Nasi bakar
Also known as:
ar - Arabic: ناسي باكار
fr - French: Nasi bakar
id - Indonesian: Nasi bakar
jv - Javanese: Sega bakar
min - Minangkabau: Nasi baka
my - Burmese: နာဆီ ဘာကာ
Category: rice (roasted rice)
Cuisine: Indonesian
Associated cuisines: Indonesian
Area: Indonesia
Countries: Indonesia
Region: South Eastern Asia

The dish is steamed rice seasoned with spices, wrapped in banana leaves, and grilled over charcoal. The banana leaf imparts a unique aroma to the rice. Variants include ingredients like fried chicken, beef, anchovy, fish, shrimp, mushrooms, tempeh, tofu, and salted duck egg.

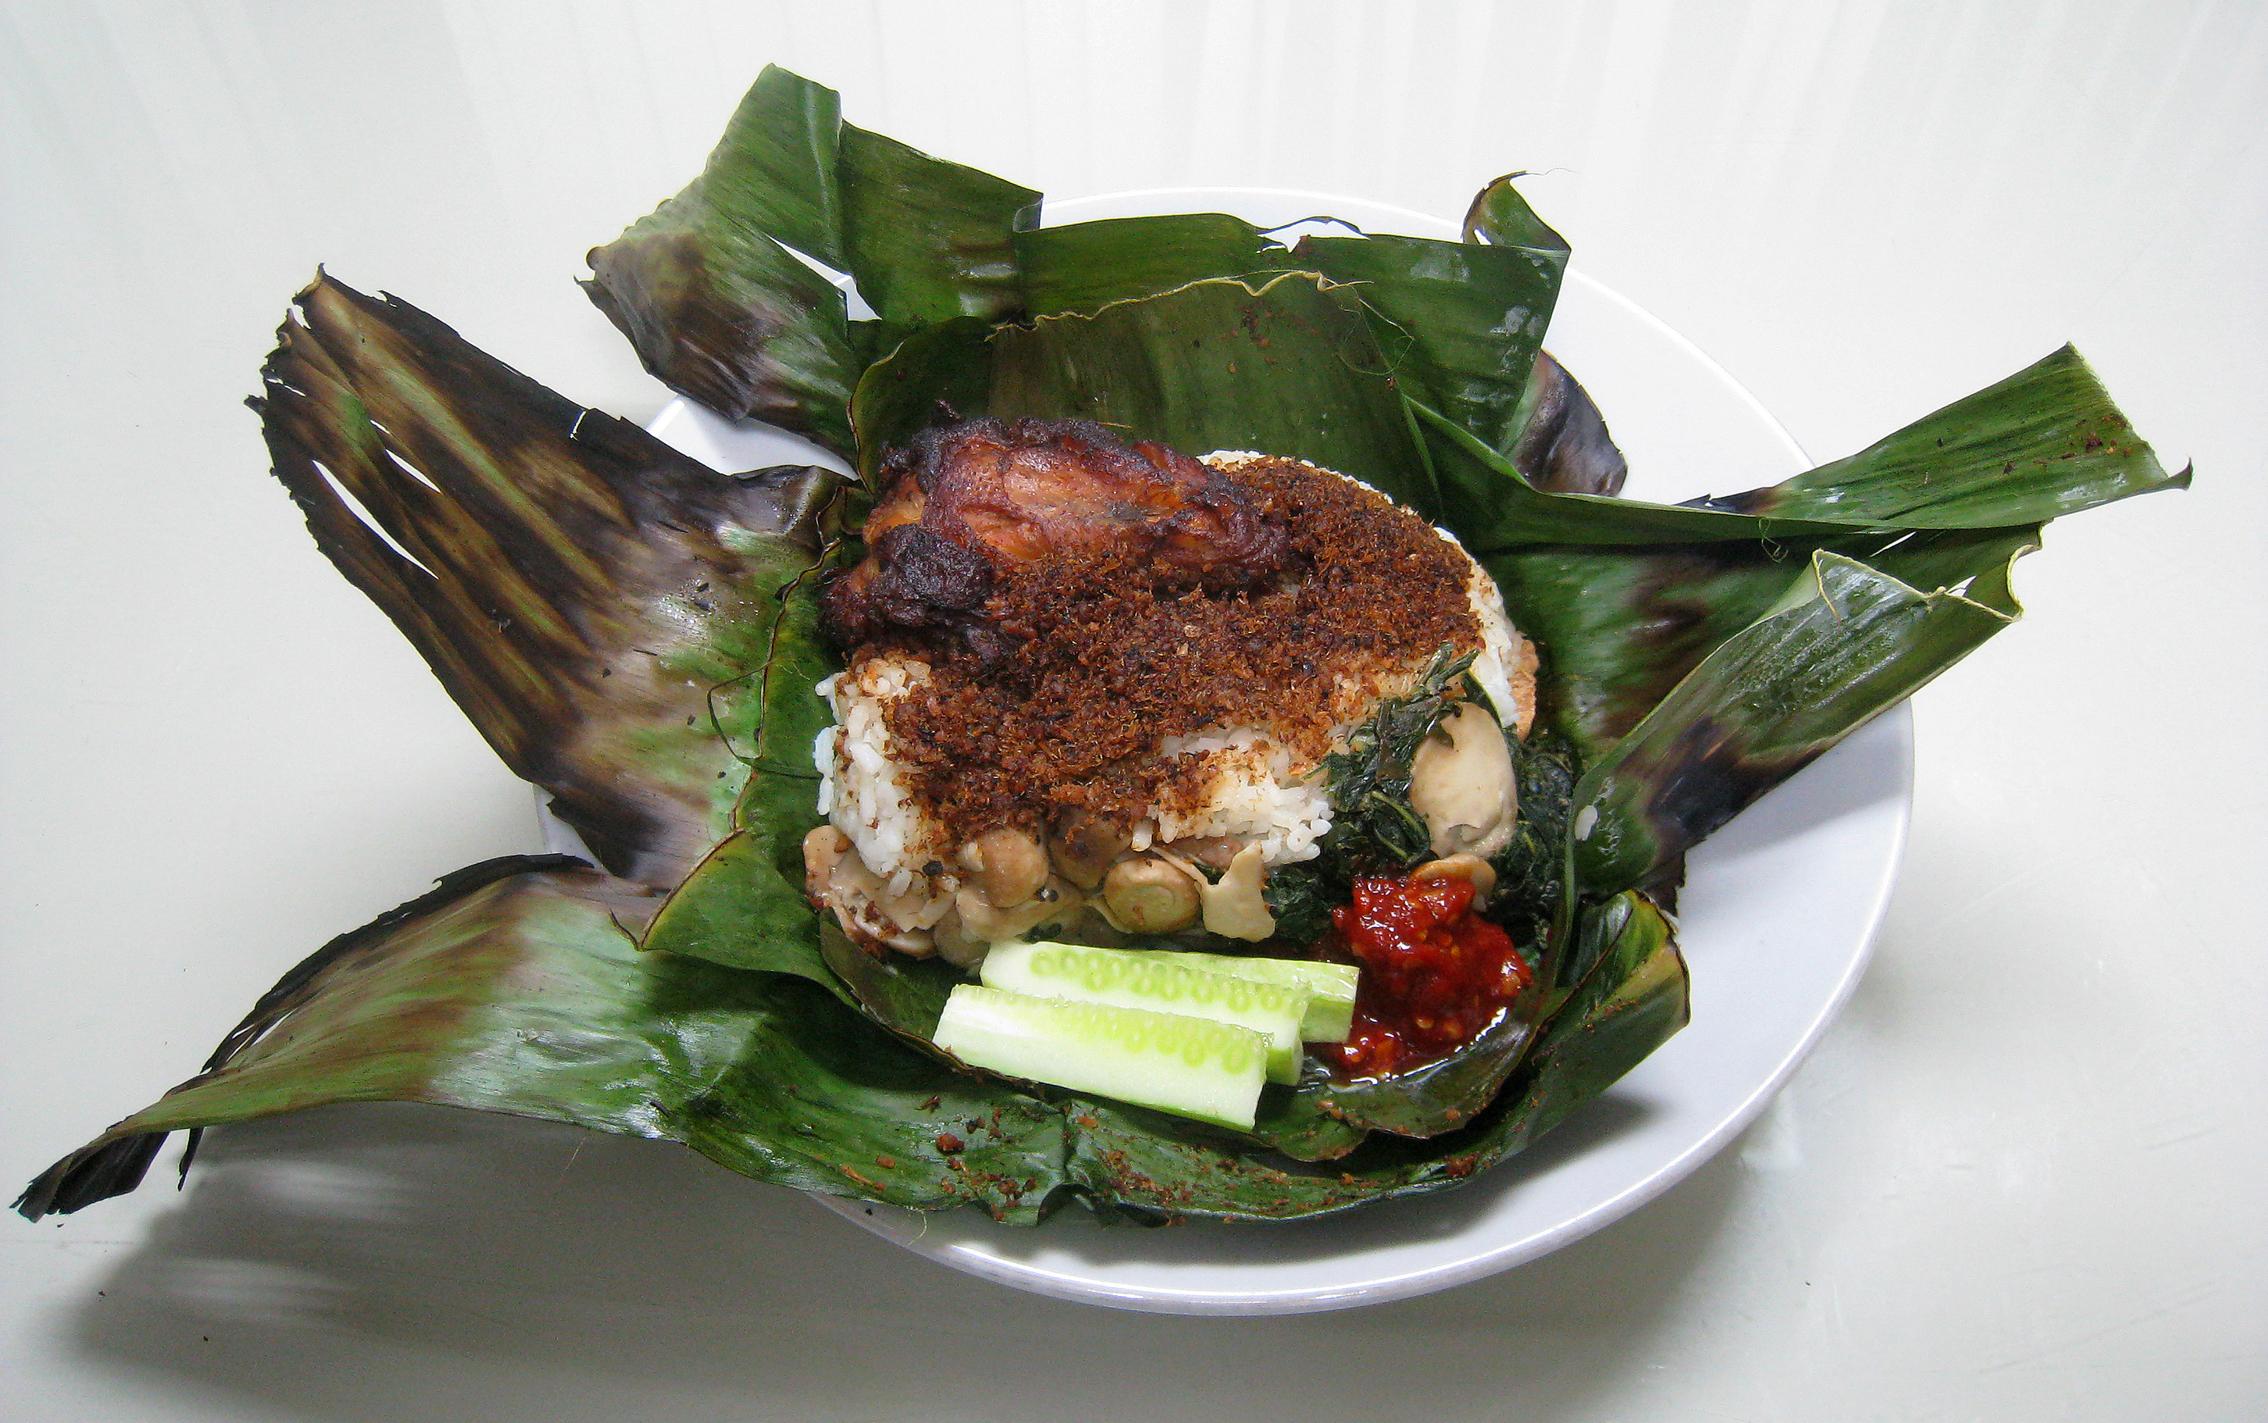
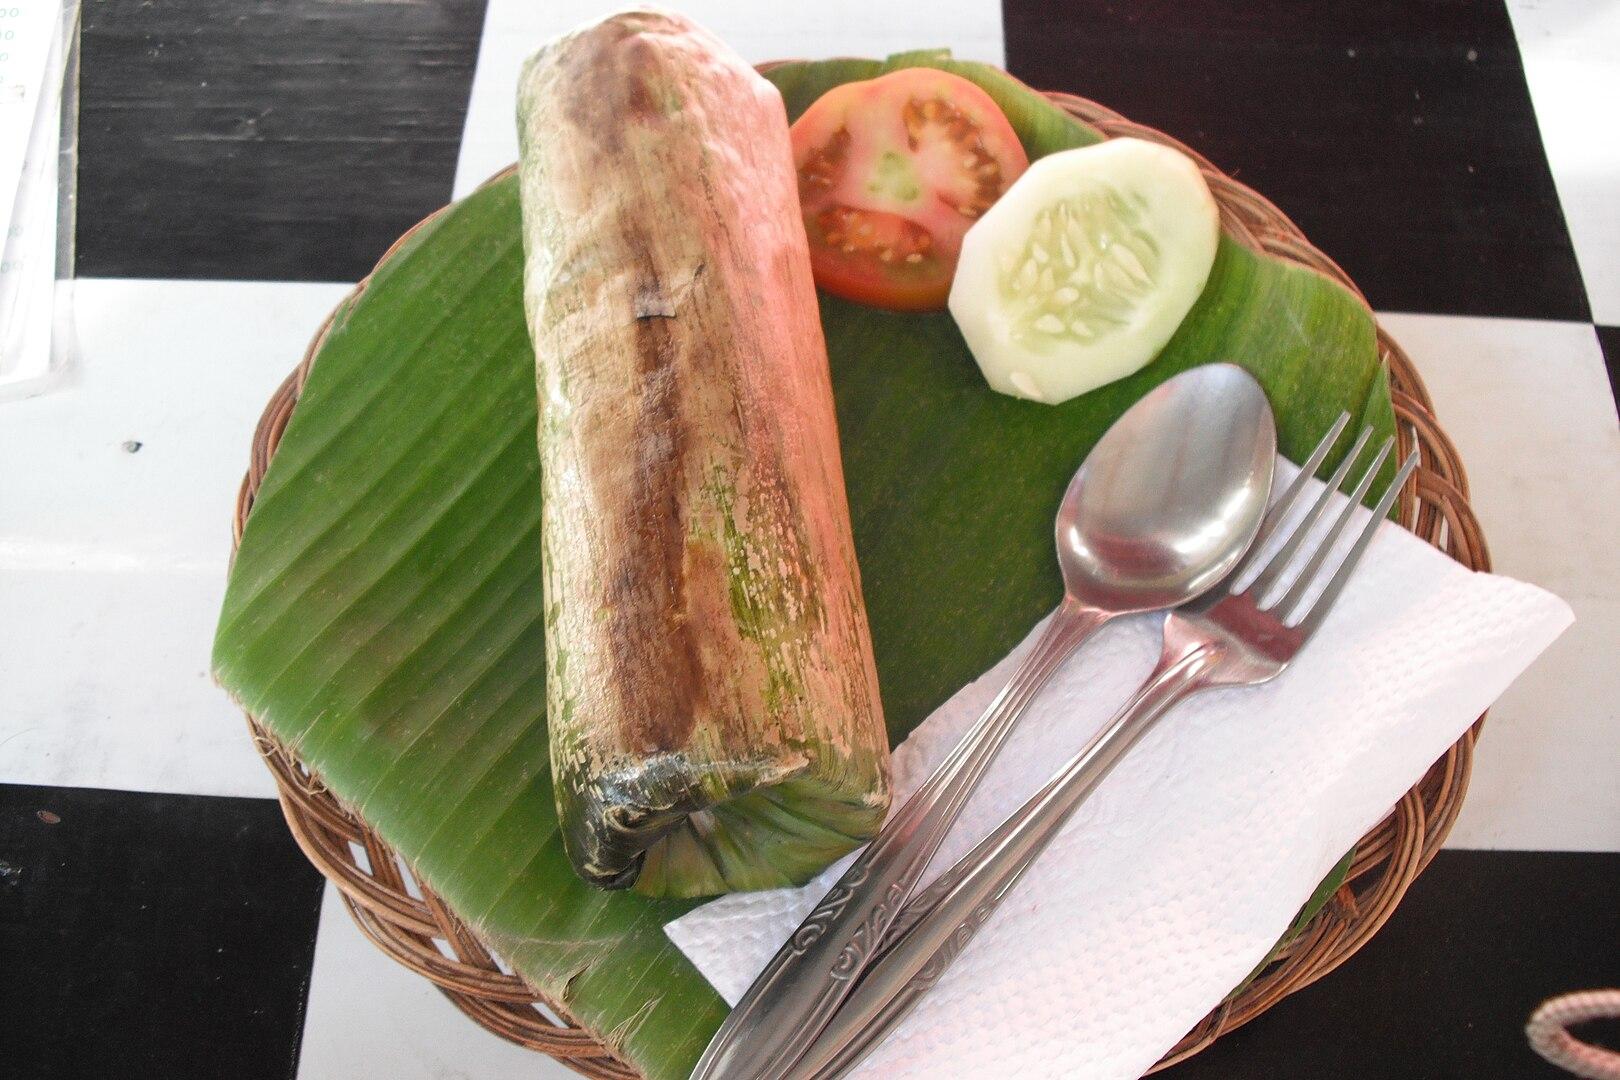
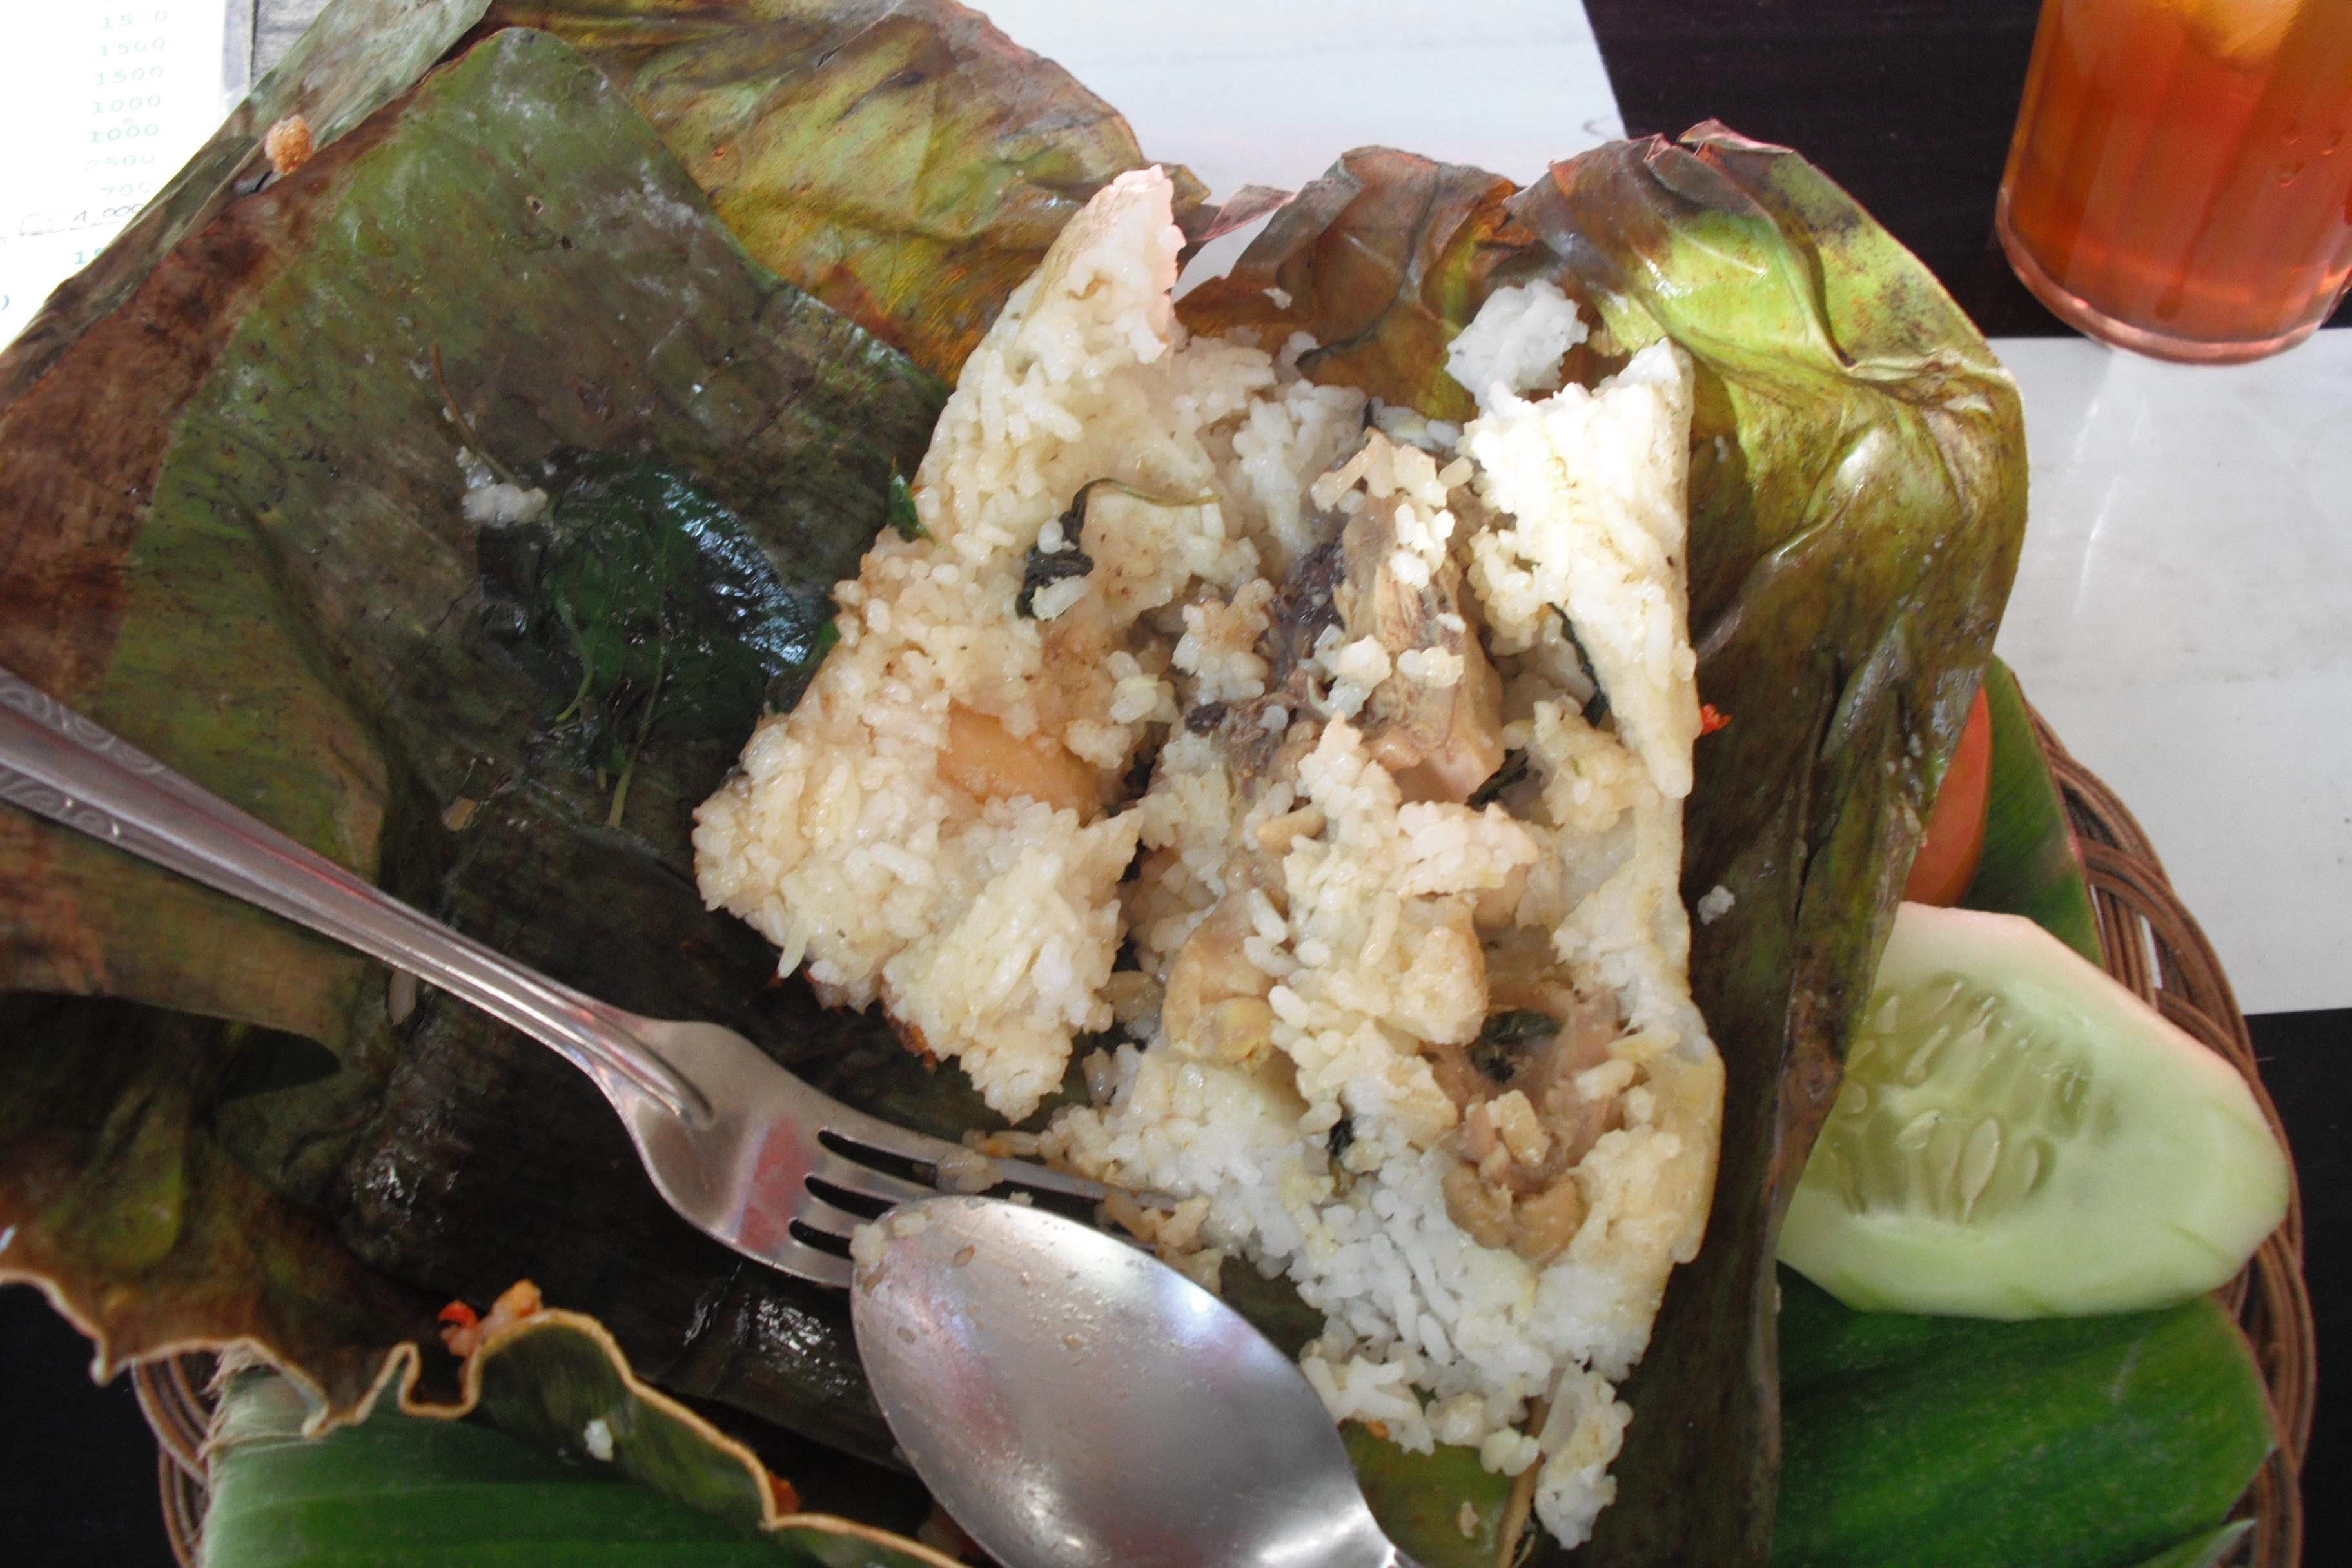
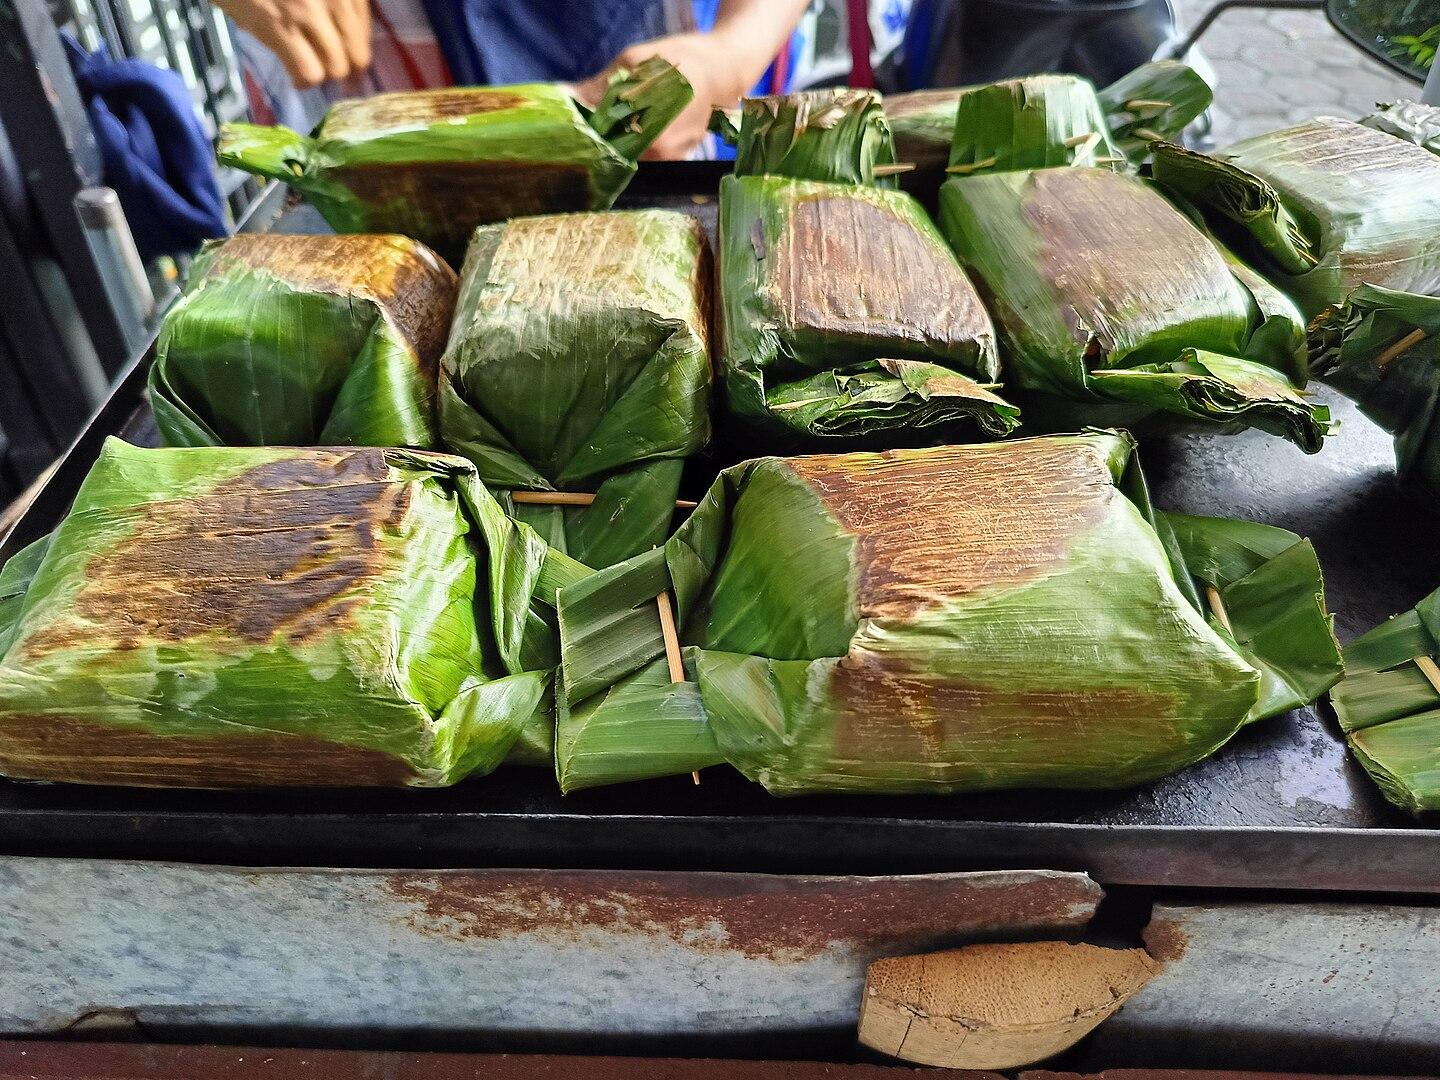
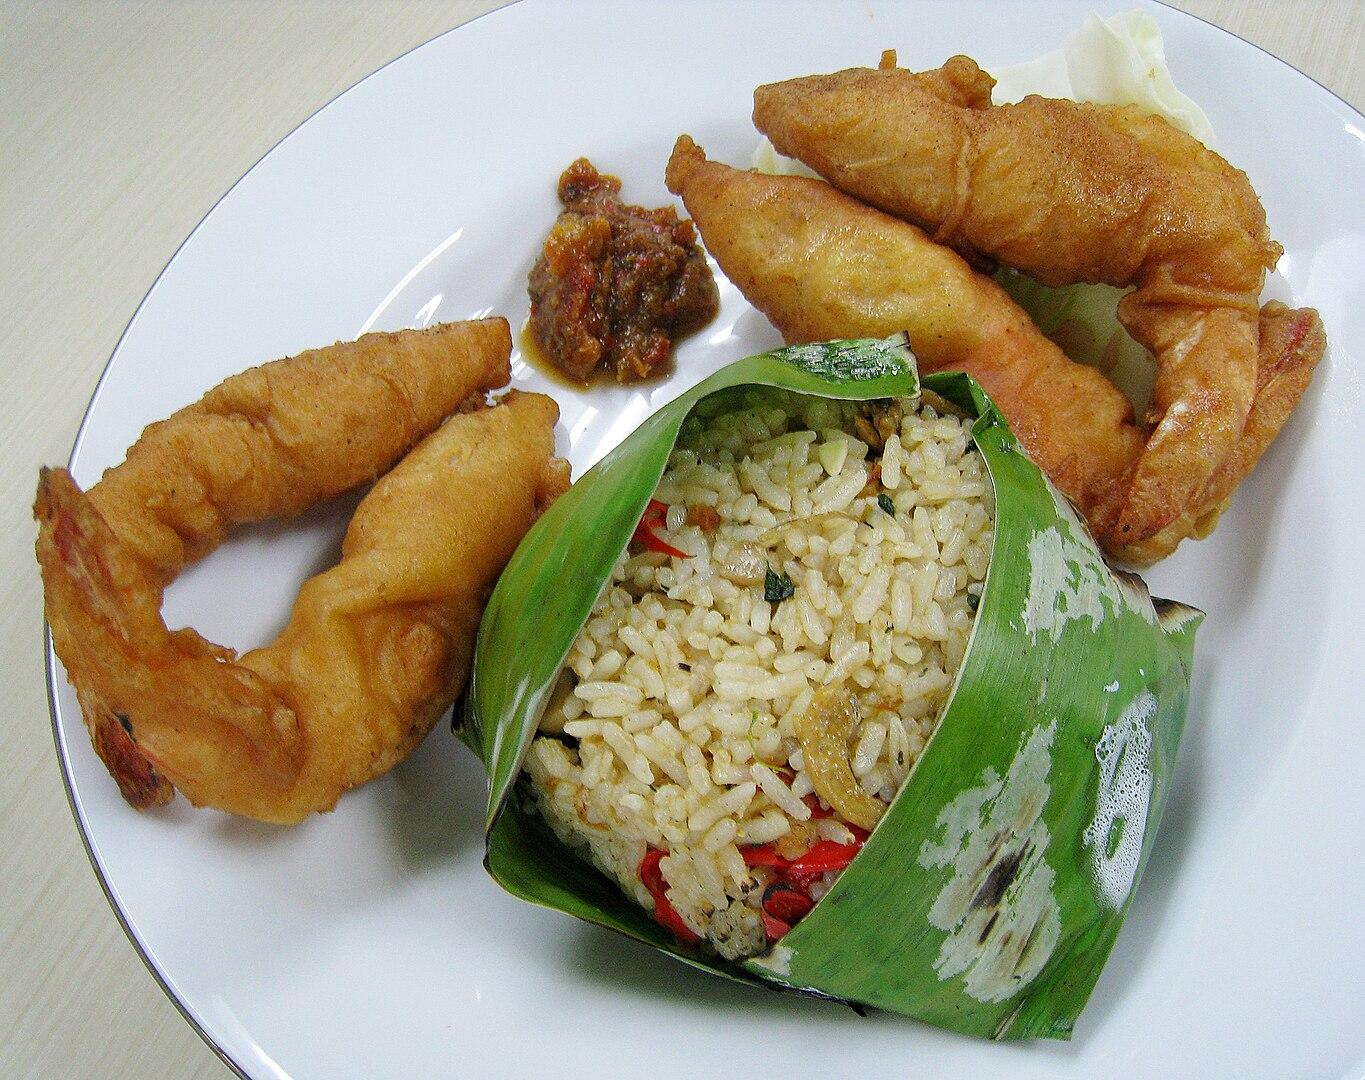
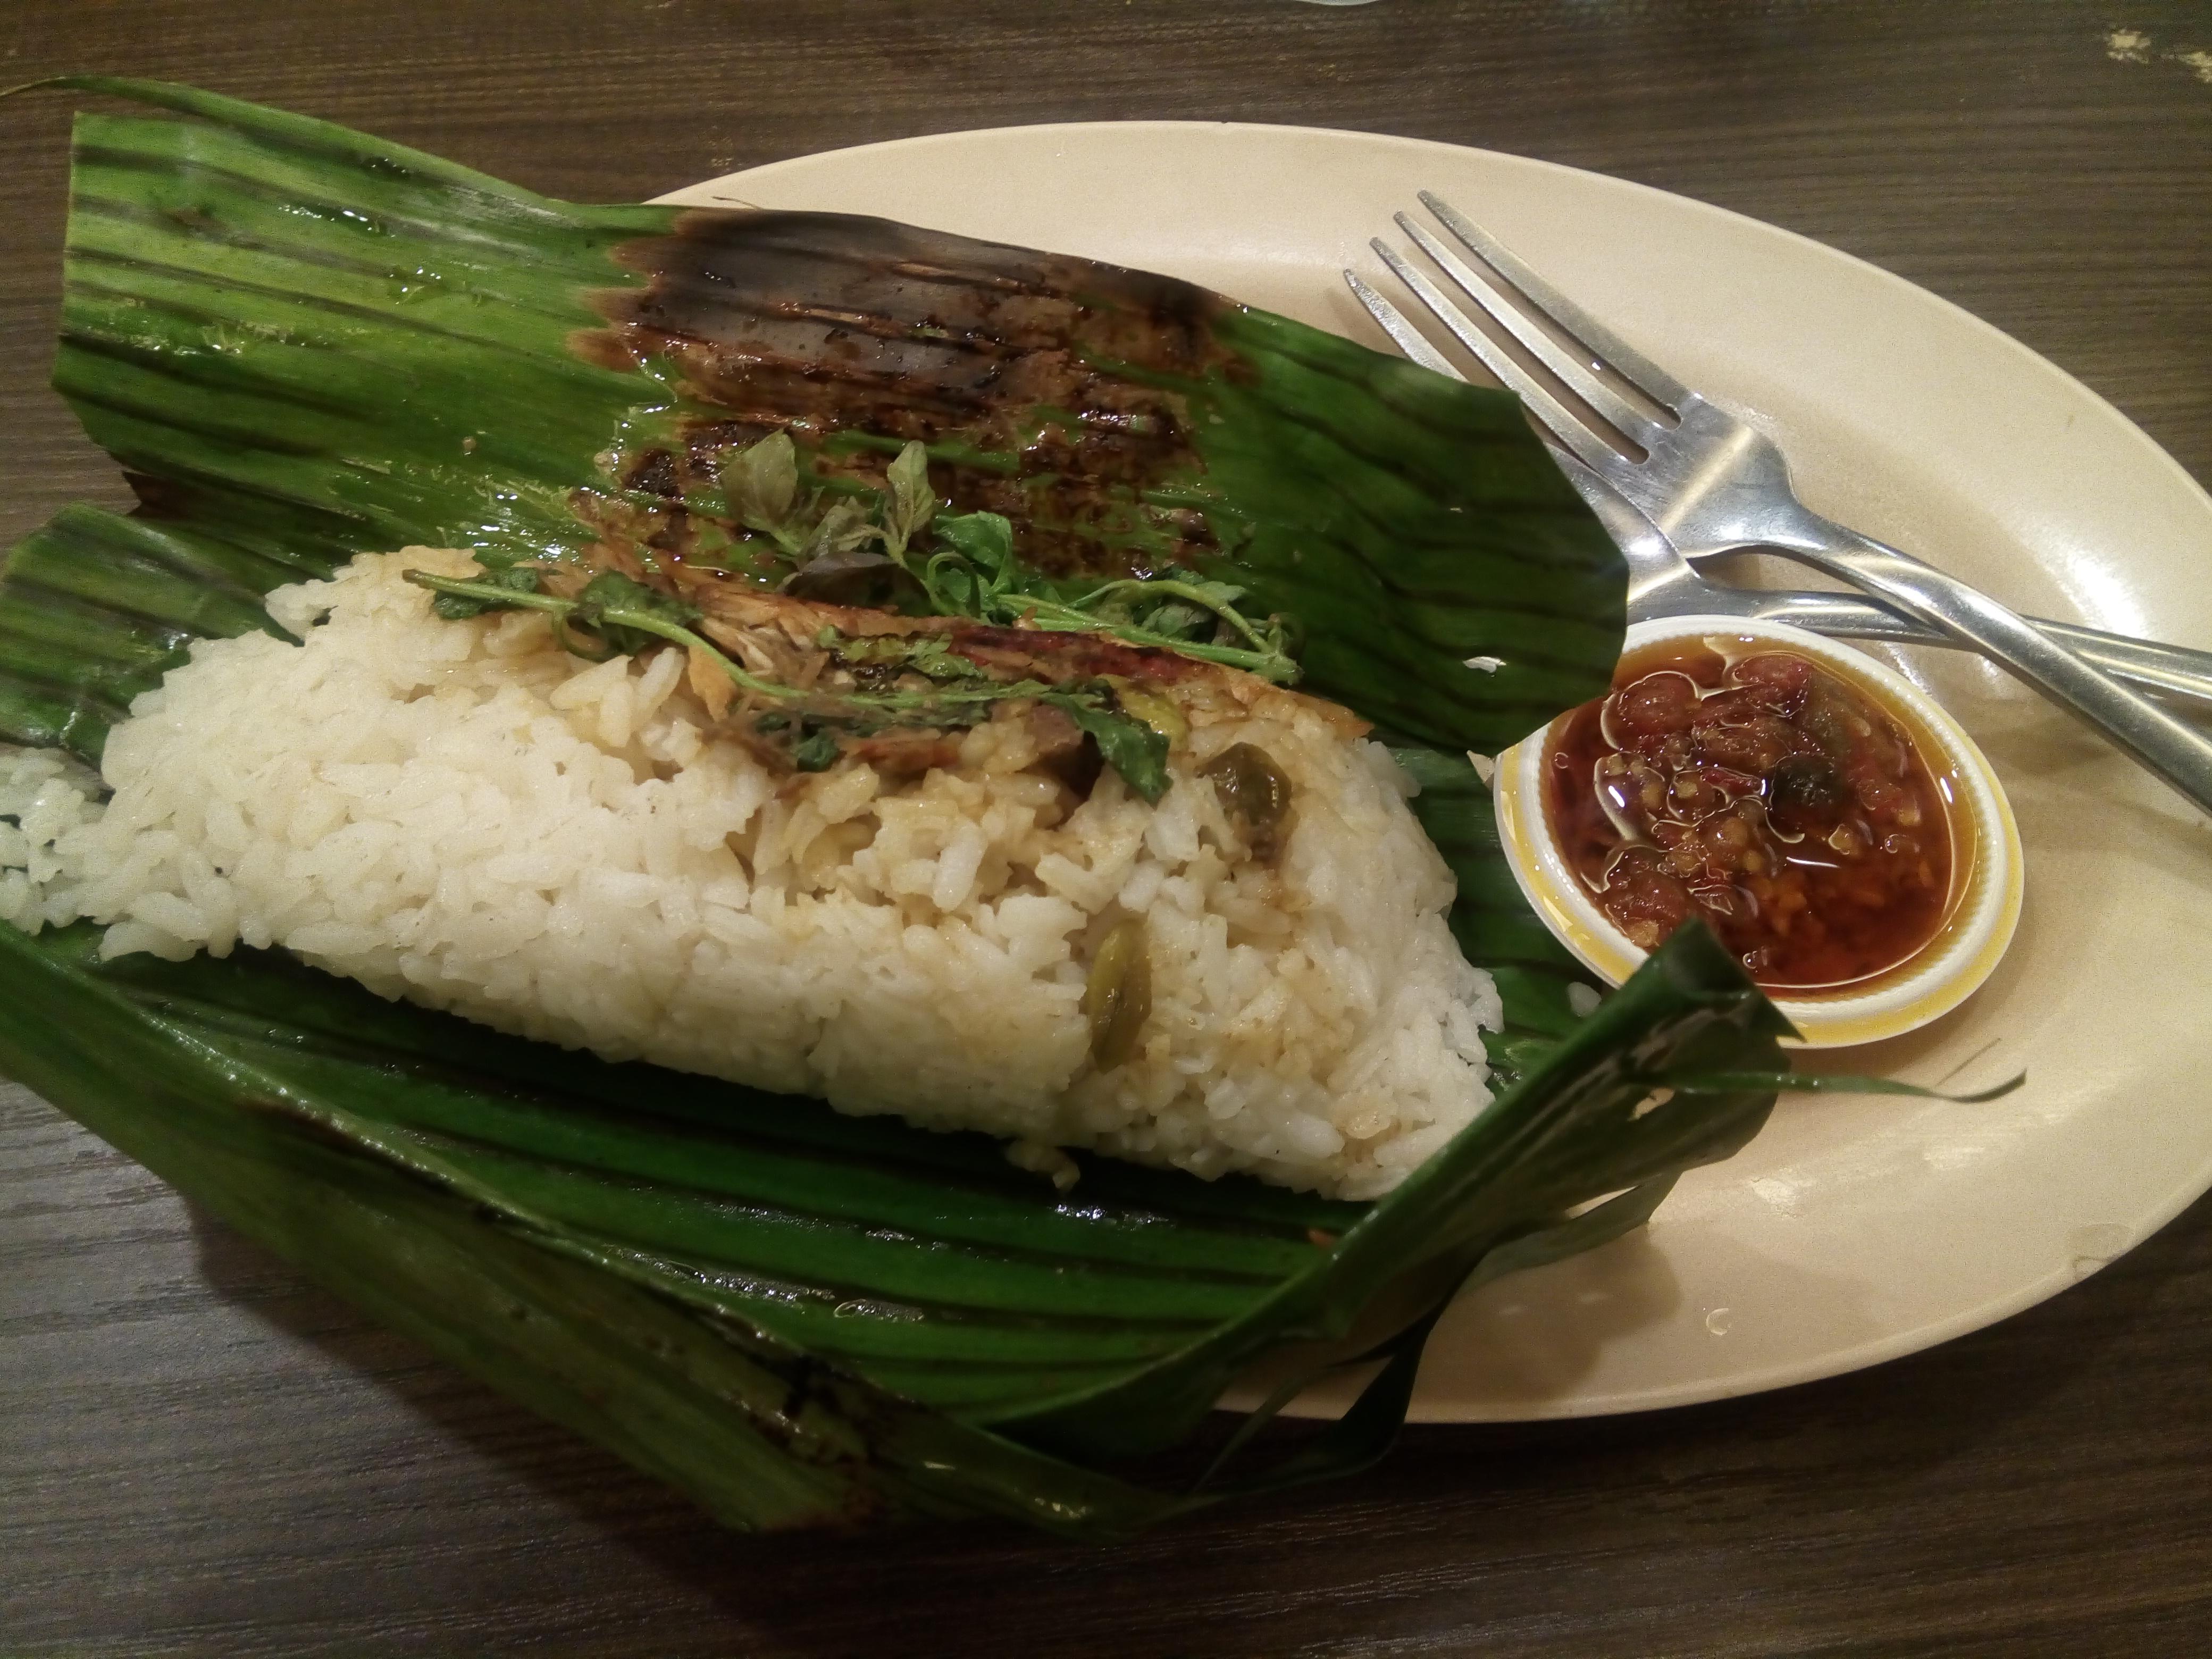
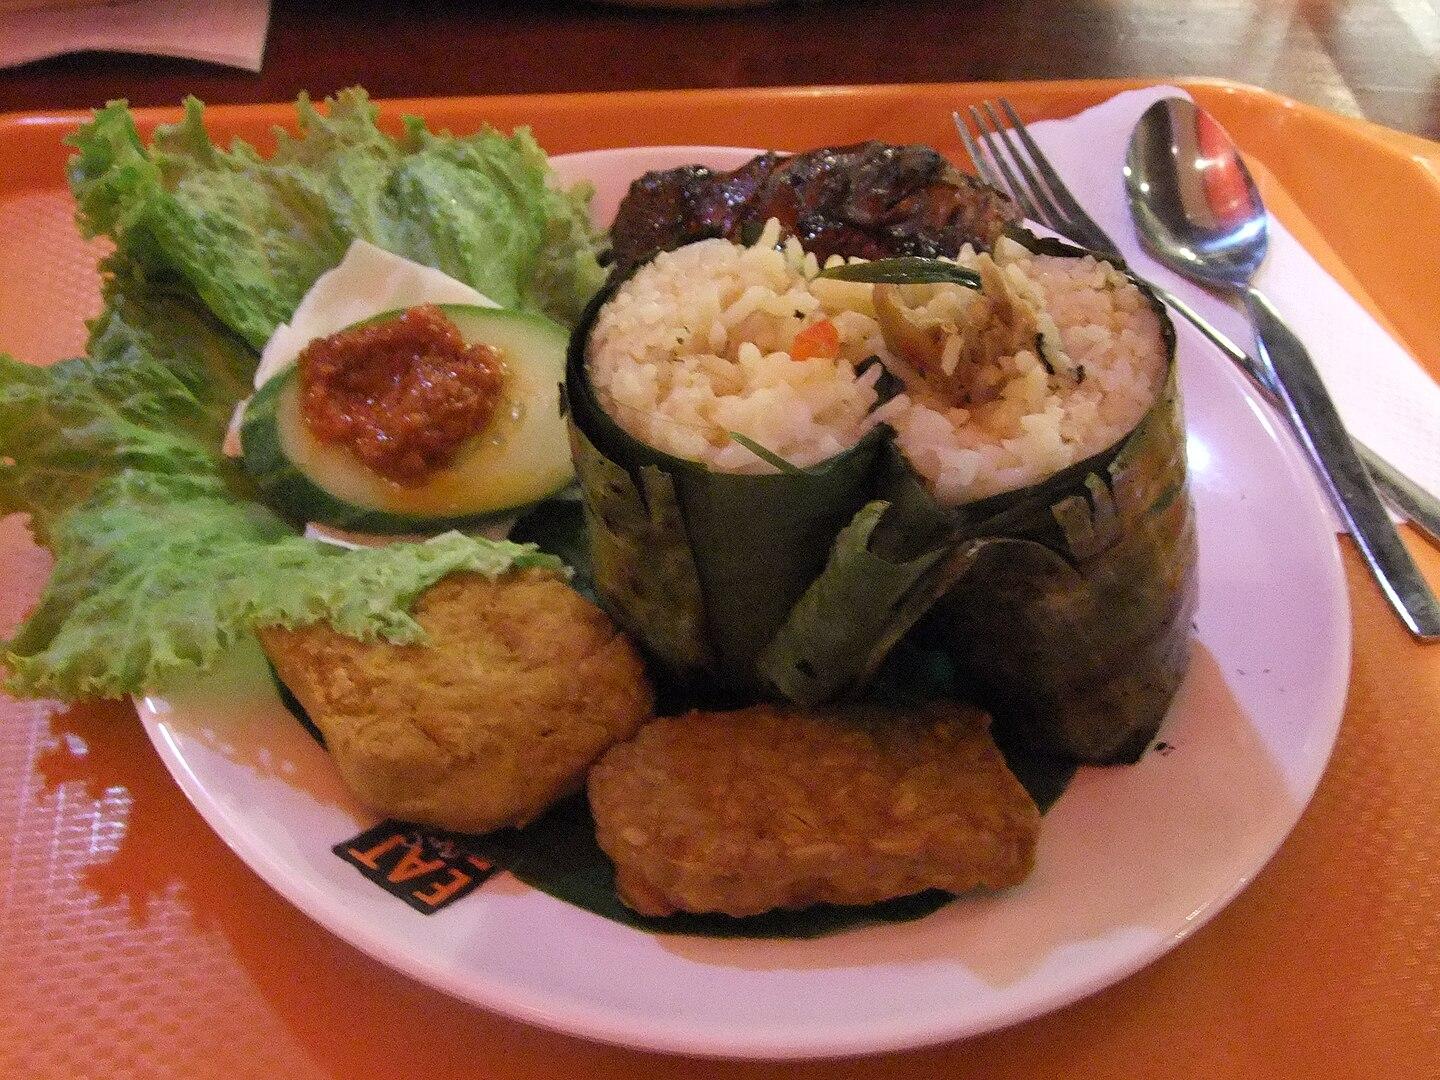